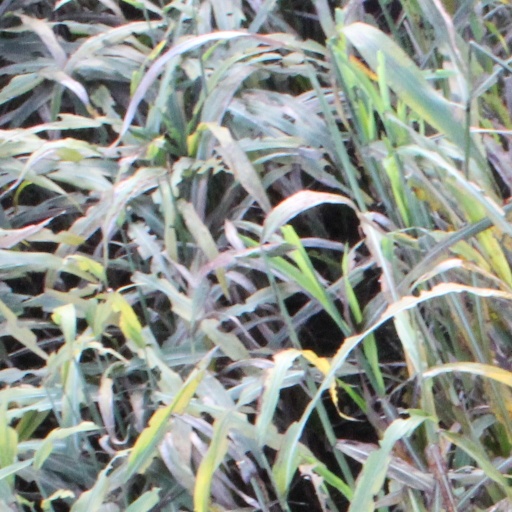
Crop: sorghum